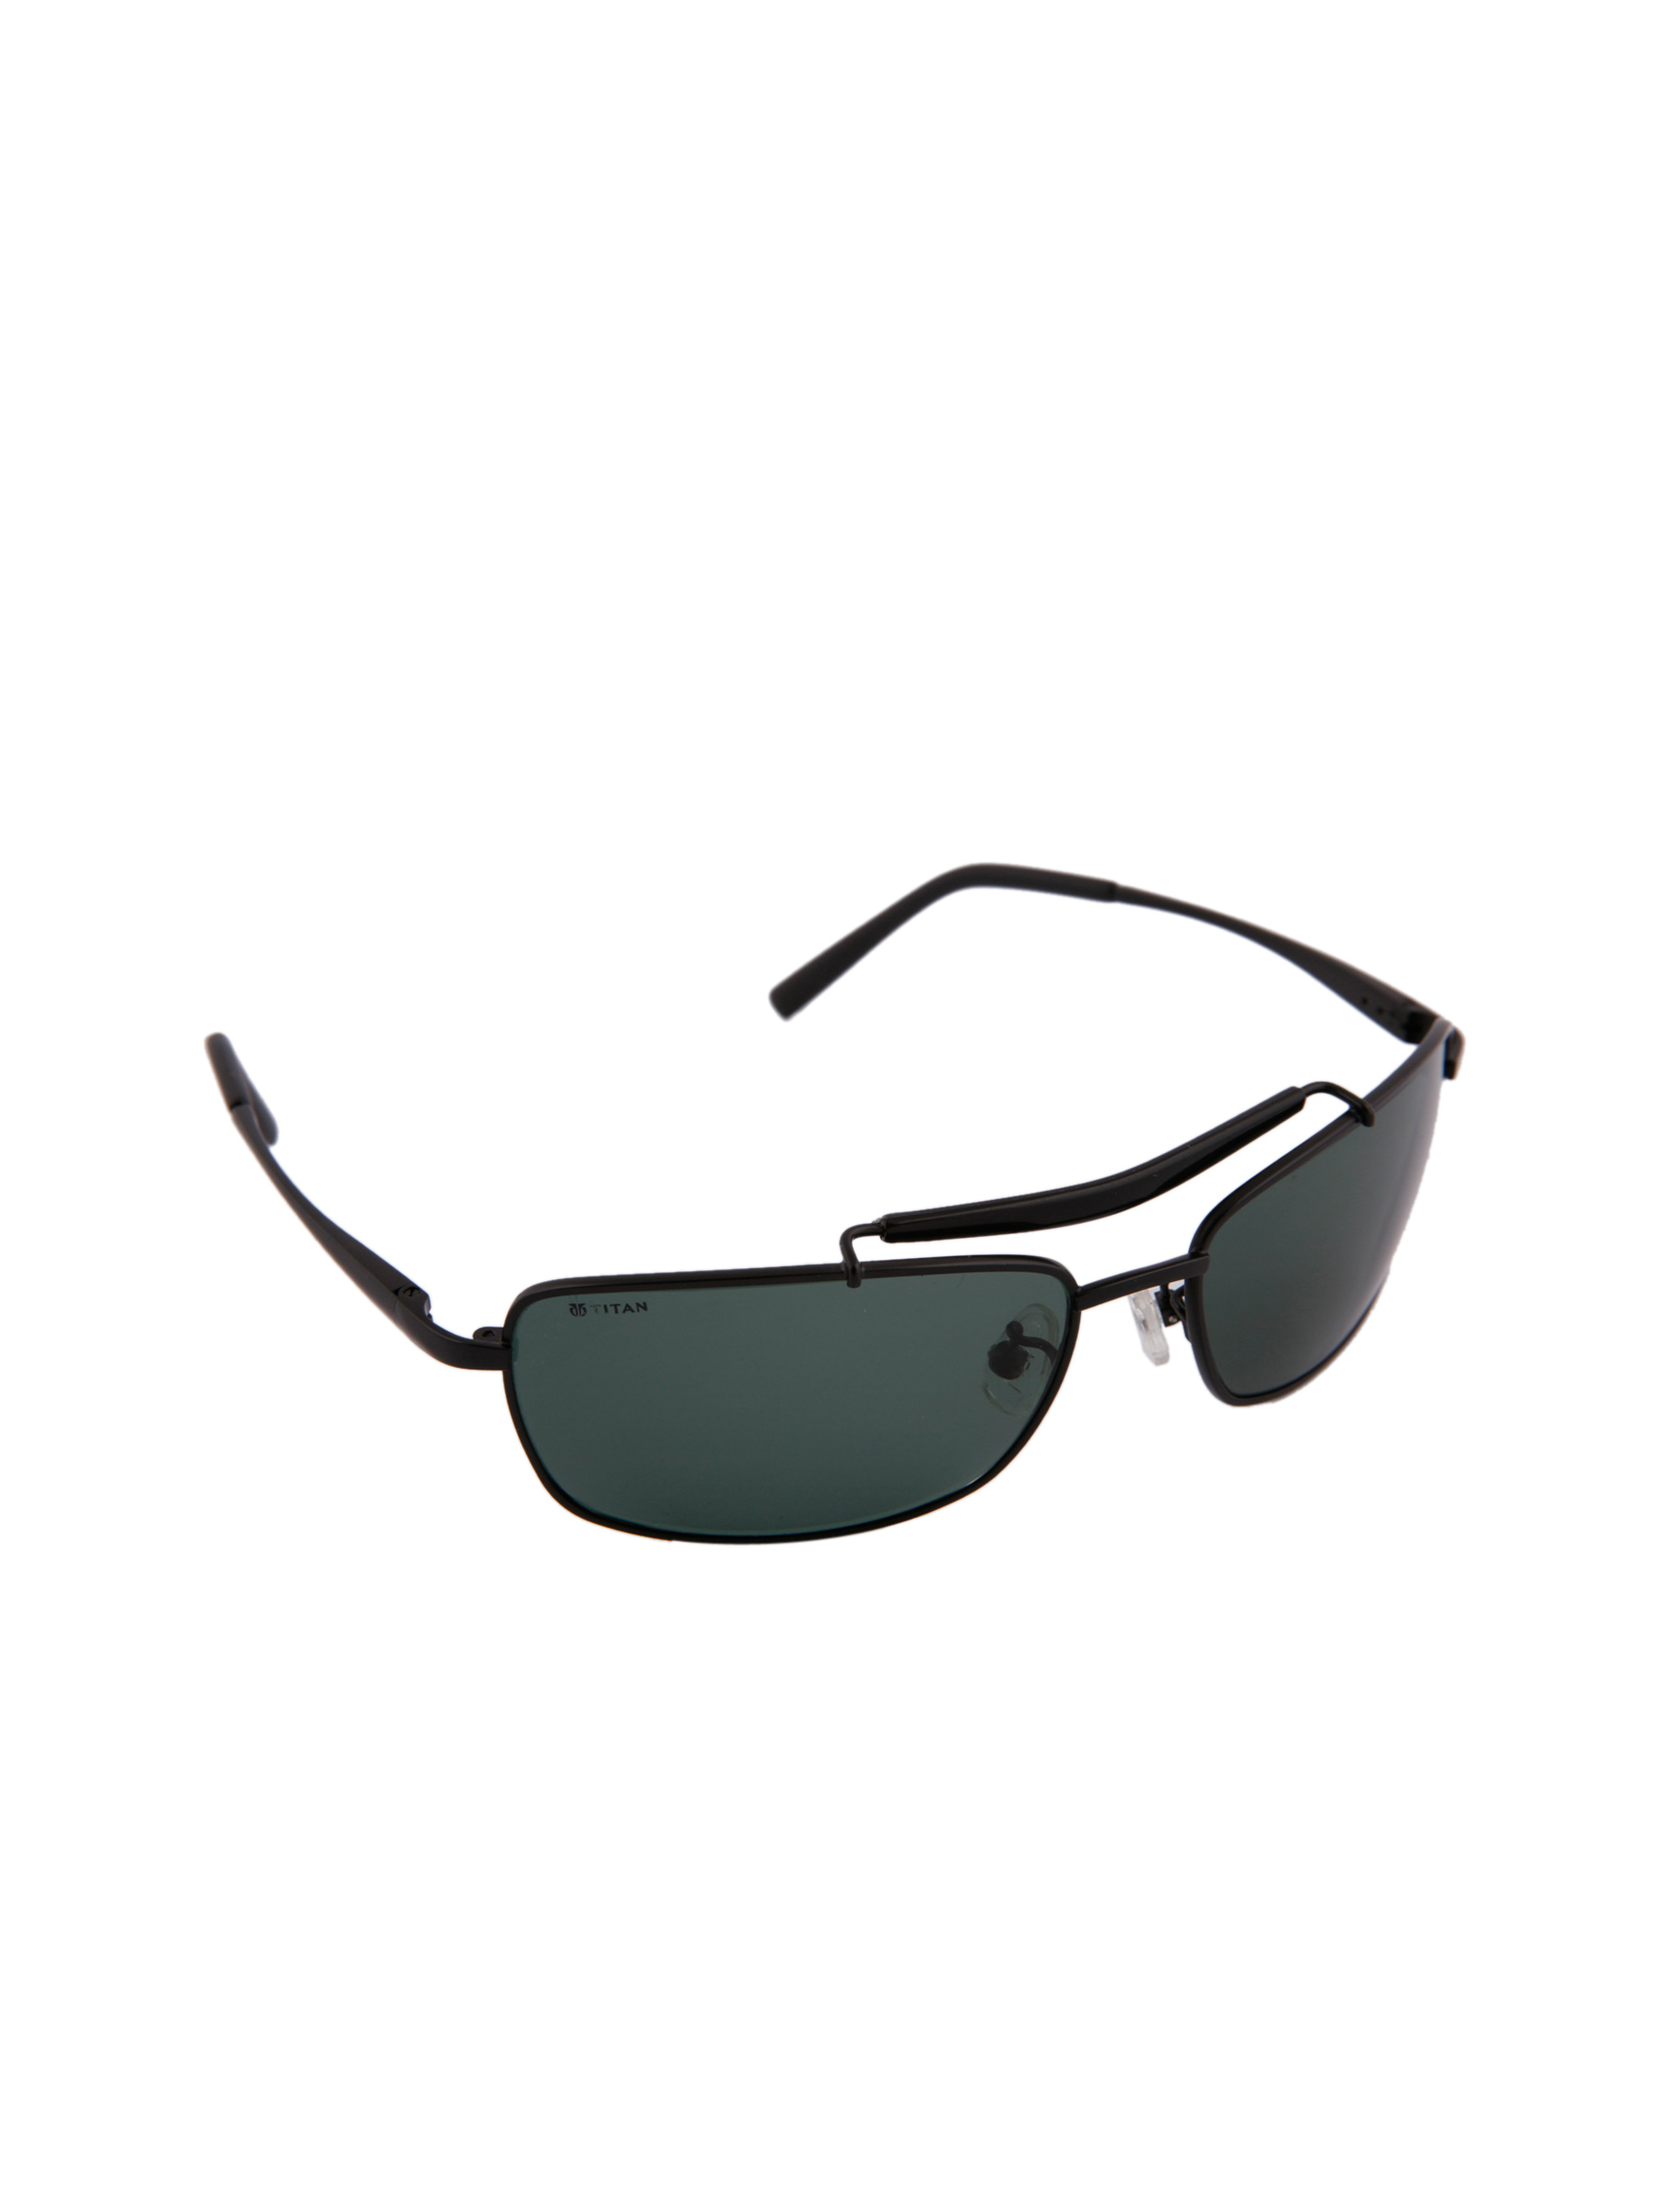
Fastrack Unisex Black Sunglasses
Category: Accessories / Eyewear / Sunglasses
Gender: Unisex
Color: Black
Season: Winter 2016
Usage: Casual